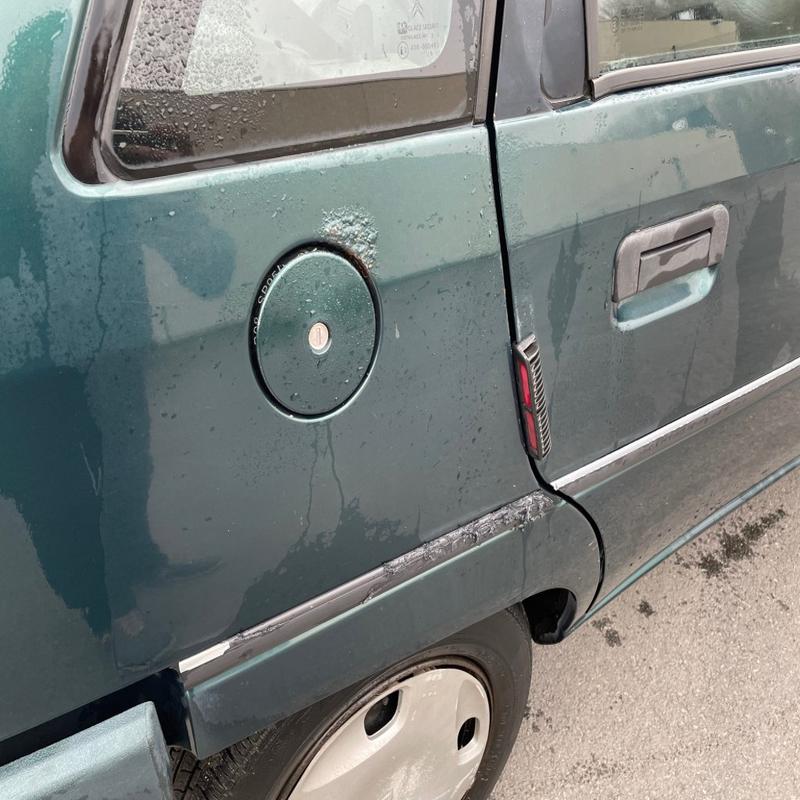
Aucun dommage détecté.
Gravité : aucun